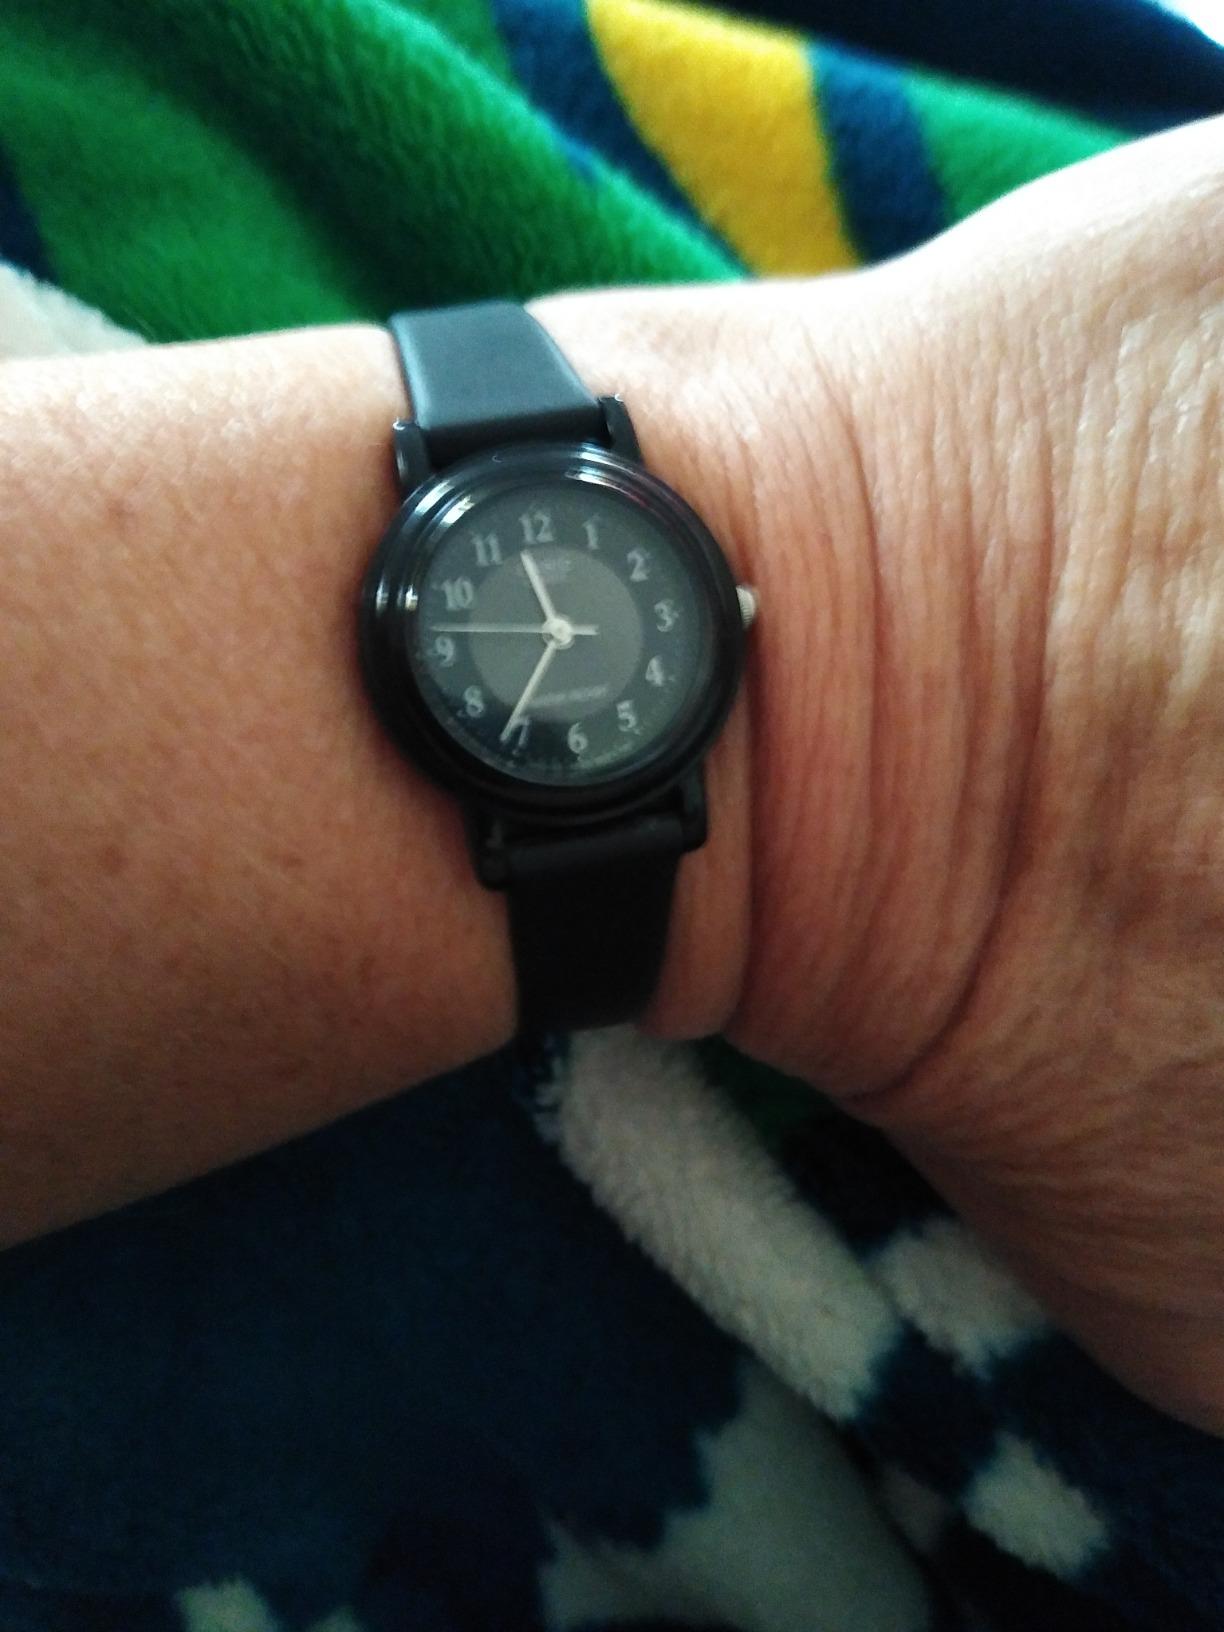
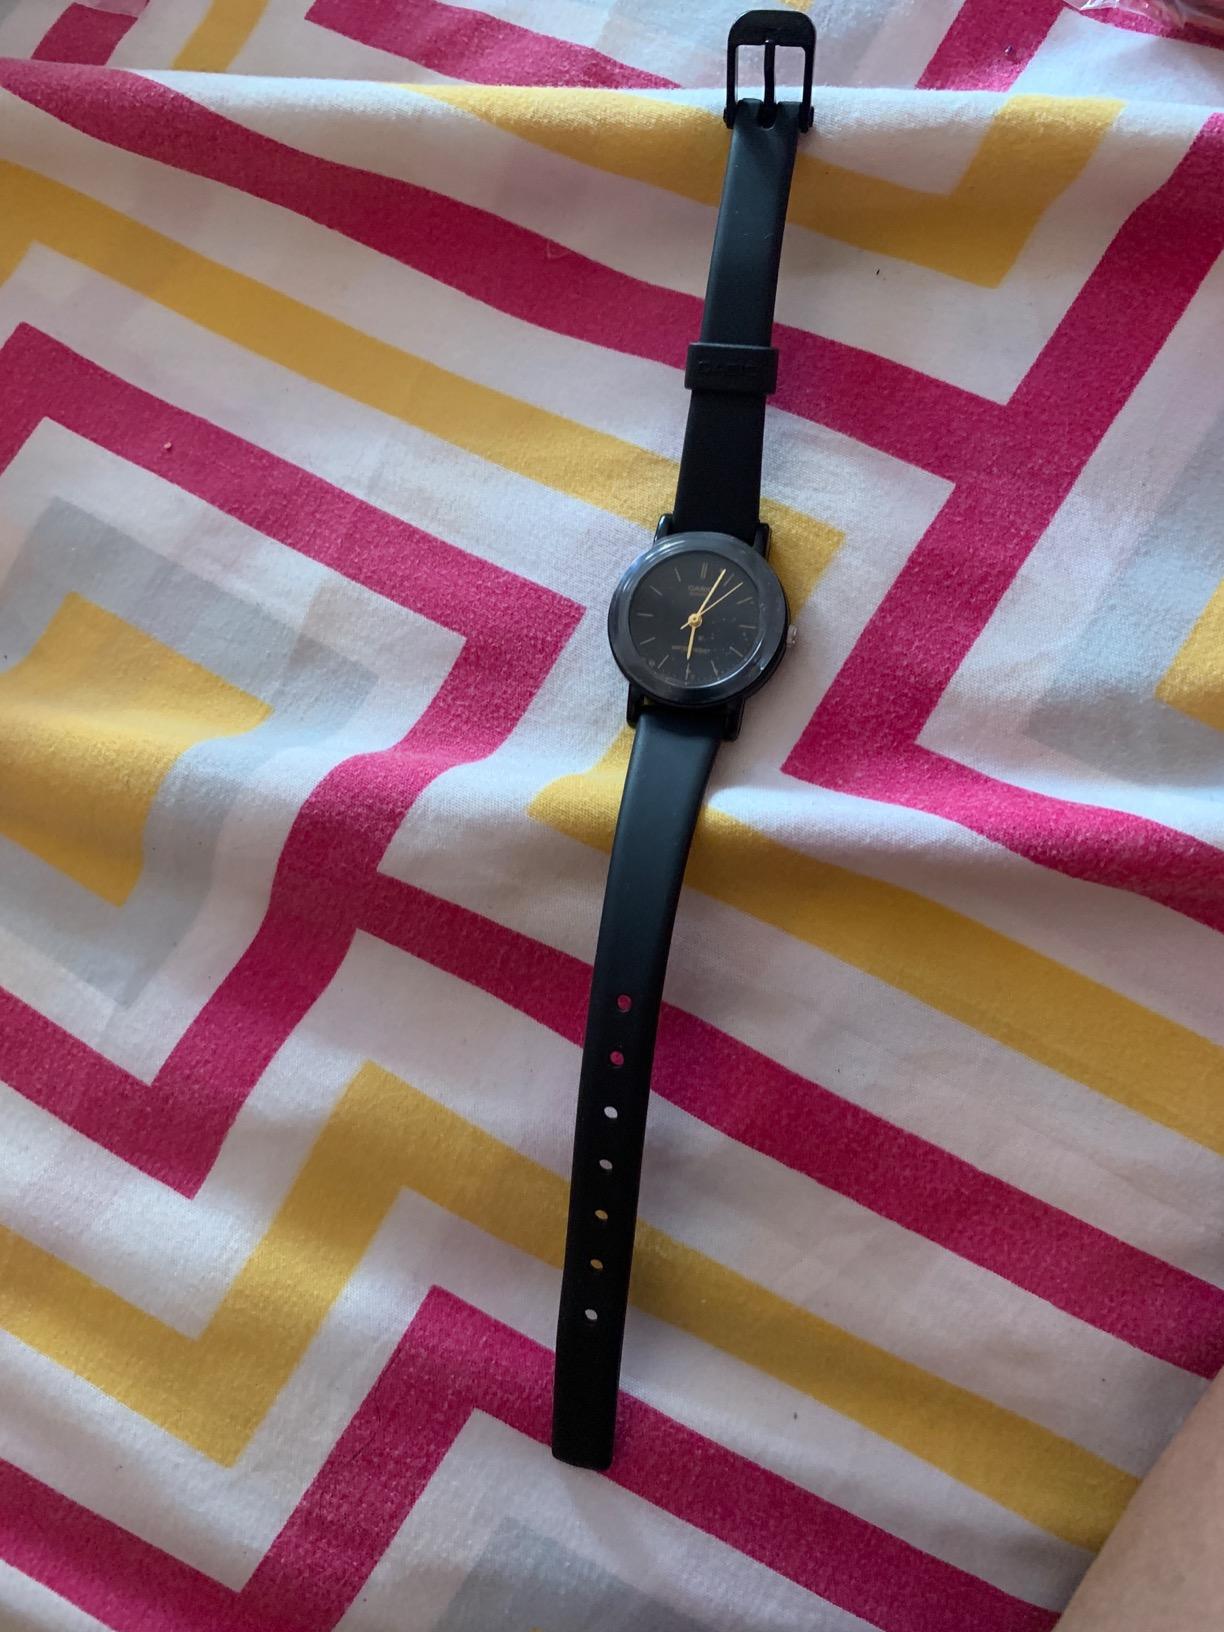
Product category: accessories_watch
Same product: no